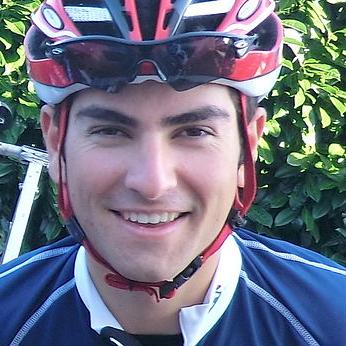
Age: 19